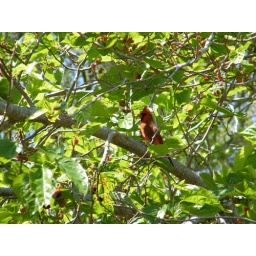
cardinal in a mulberry tree